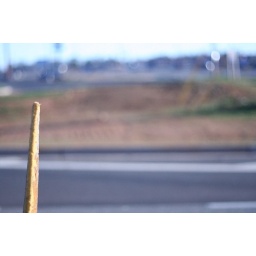
Taken sitting on the bridge crossing over 19-41 onto McDonough Rd.